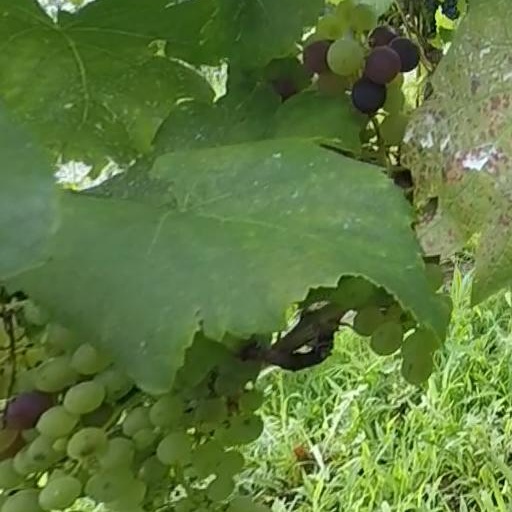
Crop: grape